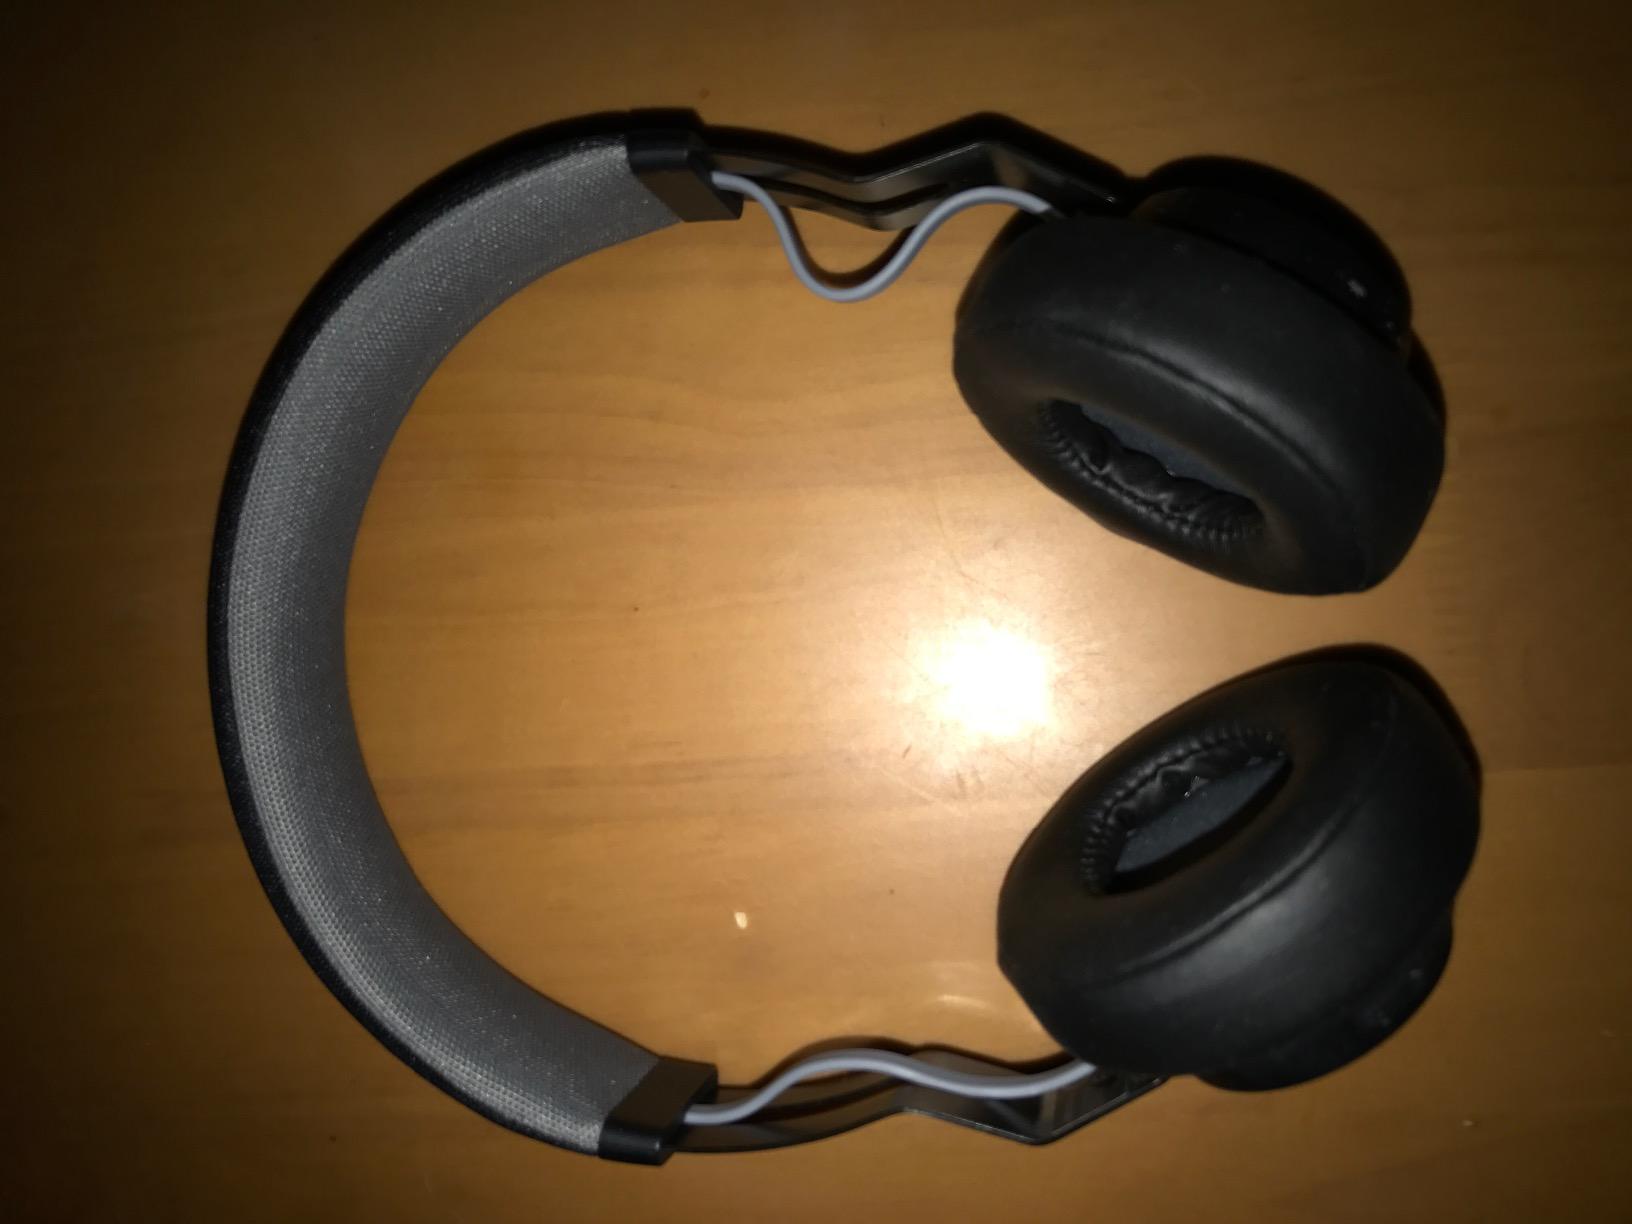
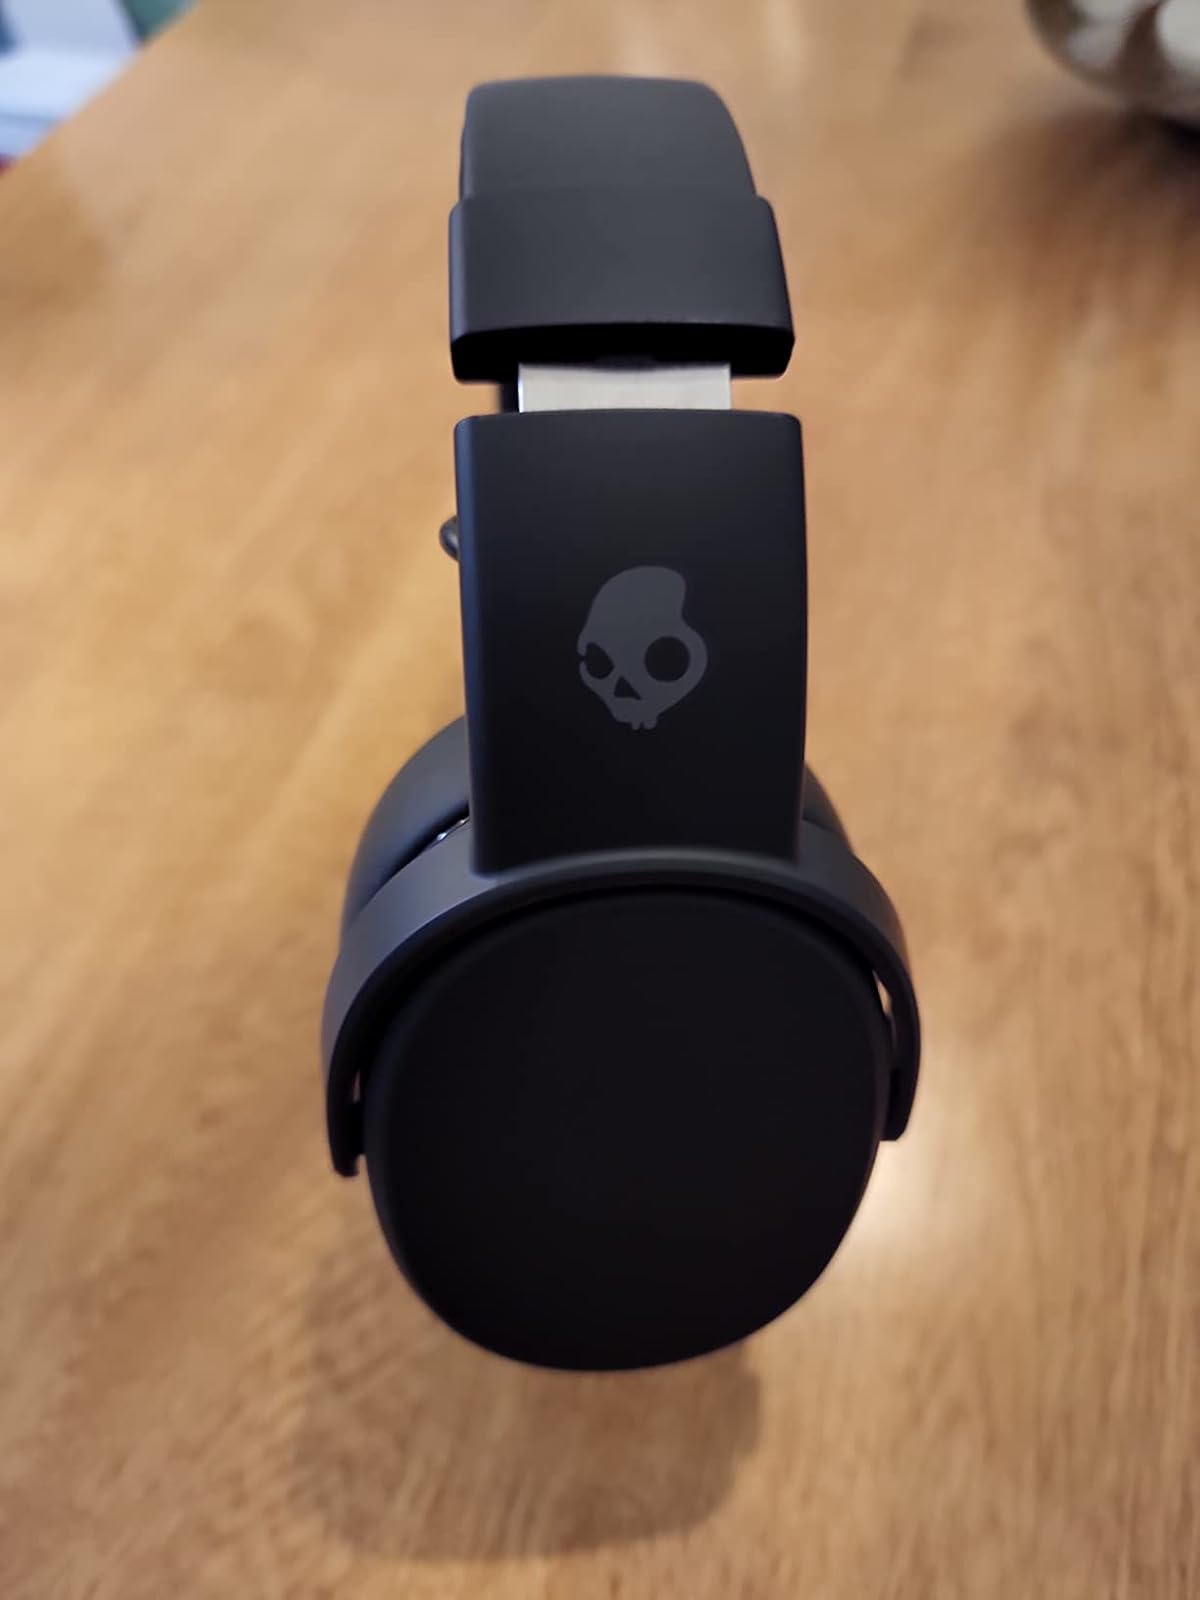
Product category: headphones
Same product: no